Kostas Sloukas

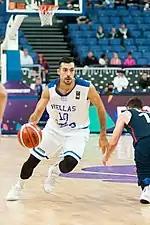
Sloukas at a national team game against France in 2017.

With Greece's junior national teams, Sloukas won the silver medal at the 2007 FIBA Europe Under-18 Championship, and the gold medal at the 2008 FIBA Europe Under-18 Championship, where he was also voted to the All-Tournament Team. He also won the silver medal at the 2009 FIBA Under-19 World Cup, and the gold medal at the 2009 FIBA Europe Under-20 Championship. He also won the silver medal at the 2010 FIBA Europe Under-20 Championship with Greece's junior national team.